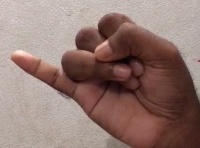
ASL sign: J